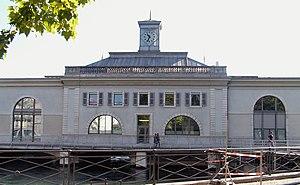
Les Services industriels de Genève sont un établissement public du canton de Genève, en Suisse, chargé notamment de la distribution de l'eau potable, du gaz, de l'électricité et de la chaleur à distance sur l'ensemble du canton de Genève, ainsi que de la gestion des réseaux correspondants. Ils s'occupent également du traitement des eaux usées, de l'incinération des déchets et de la gestion d'un réseau de fibre optique.